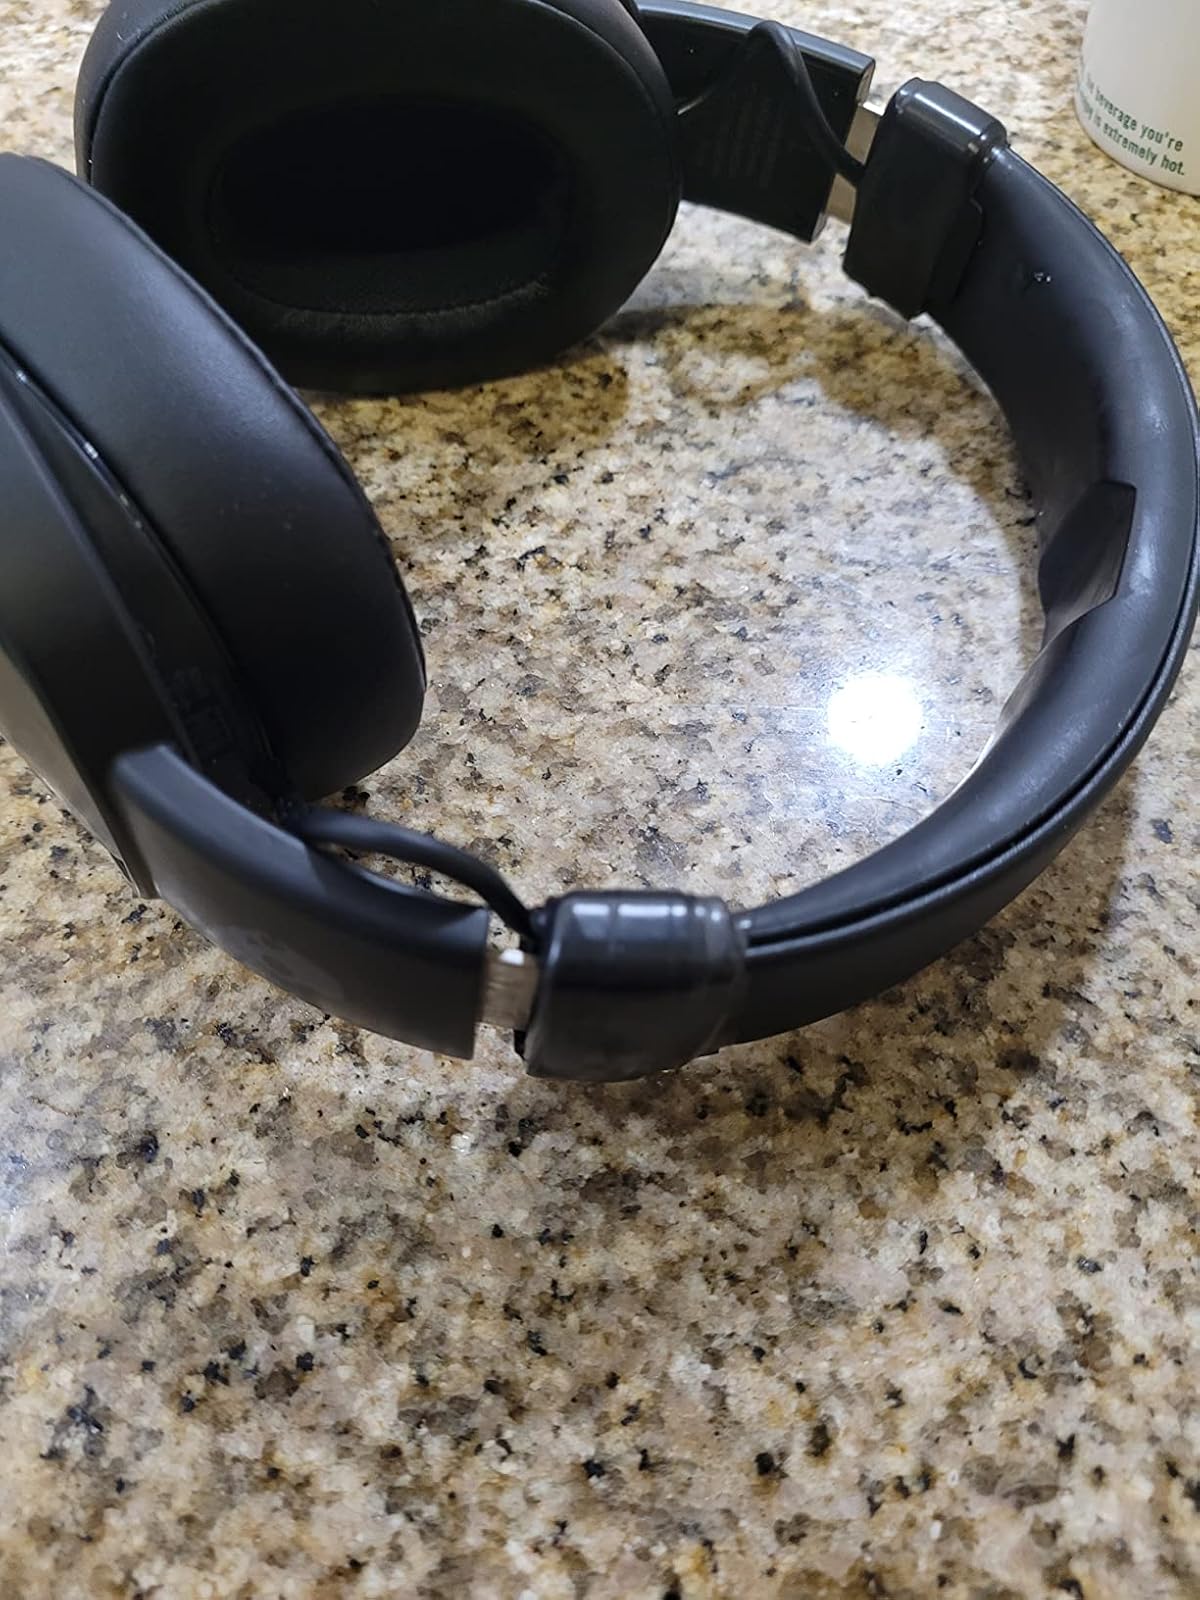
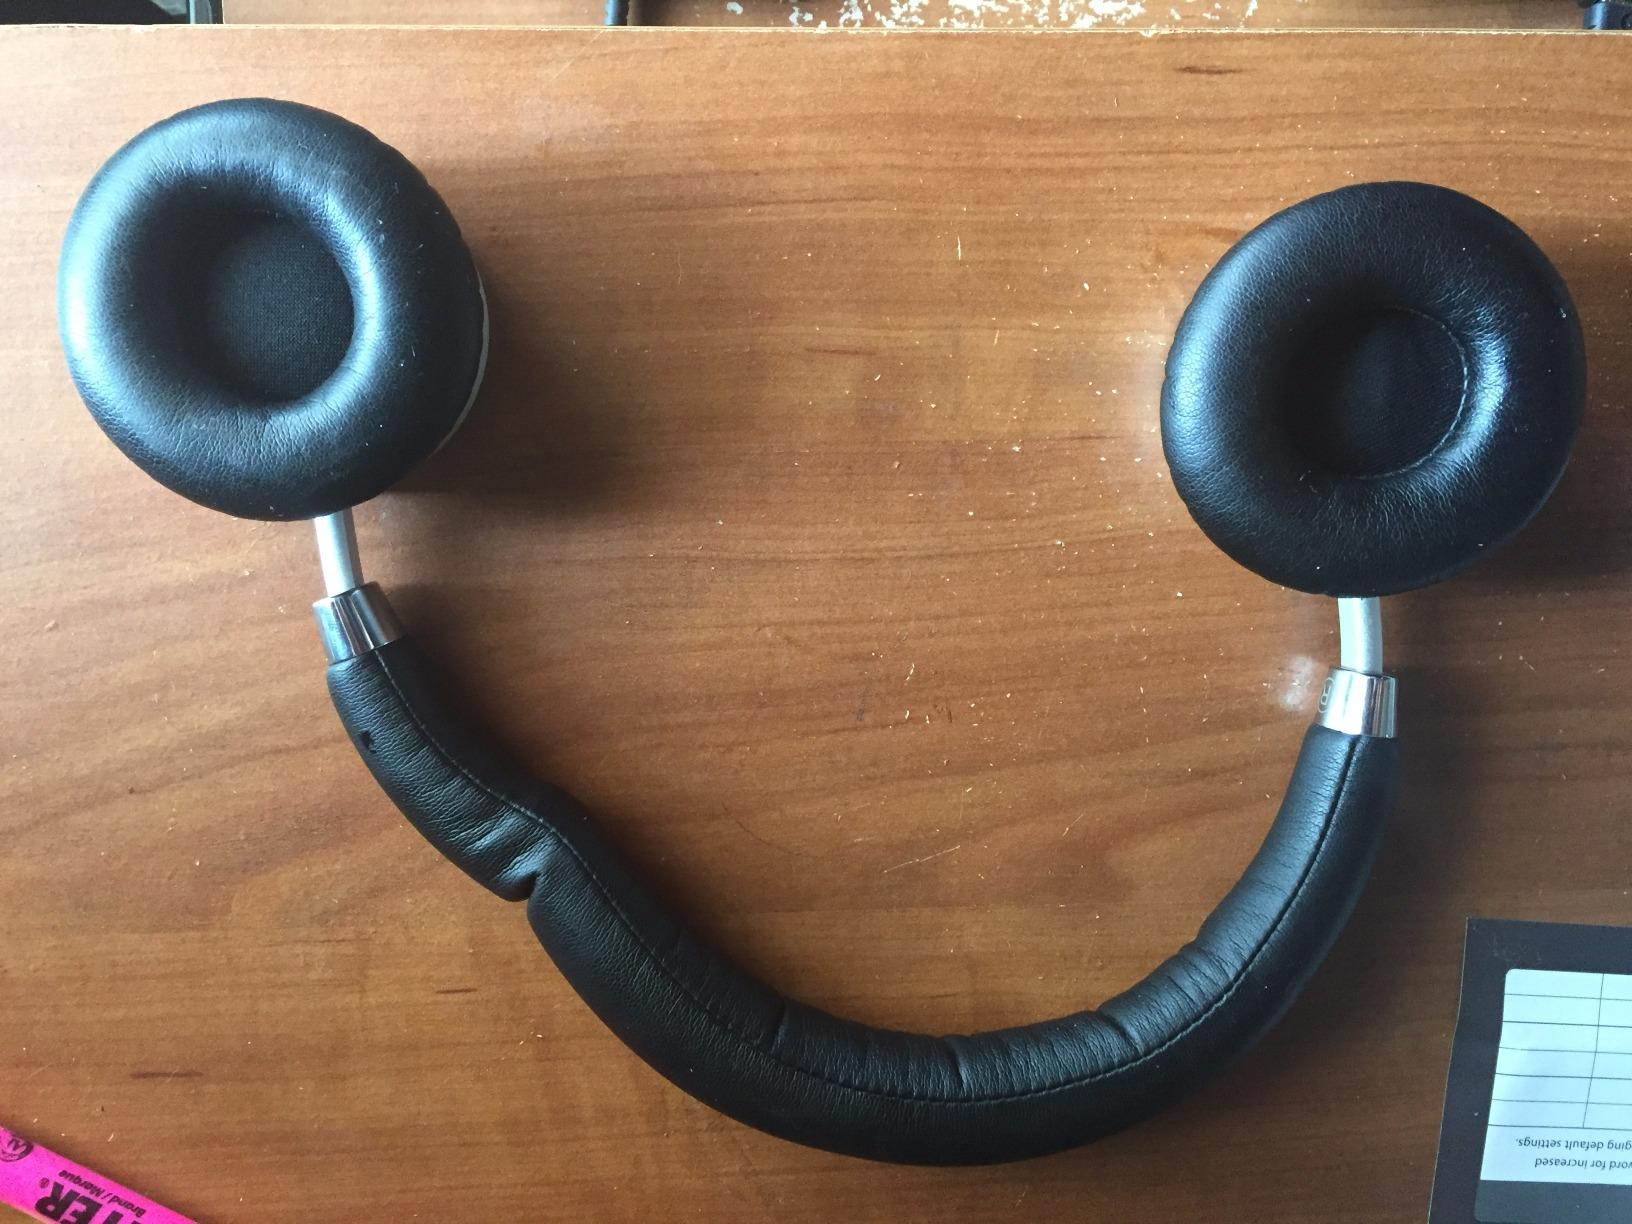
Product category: headphones
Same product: no